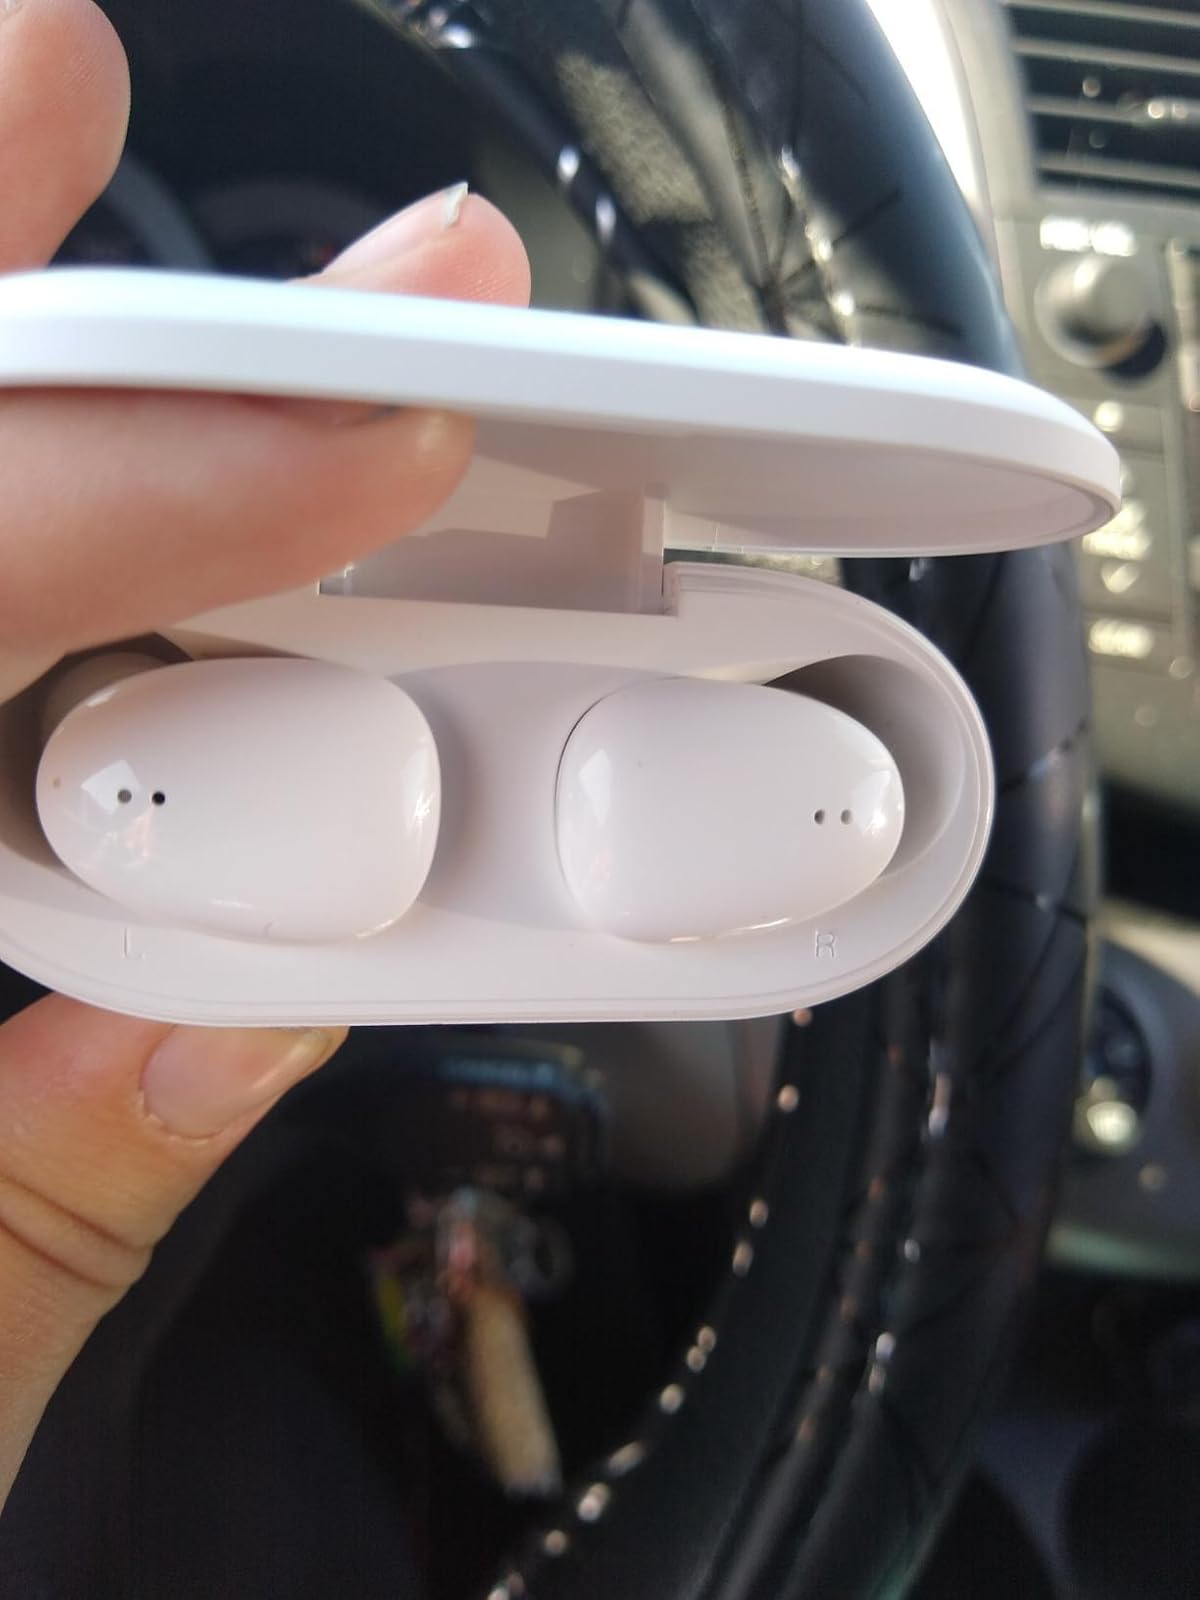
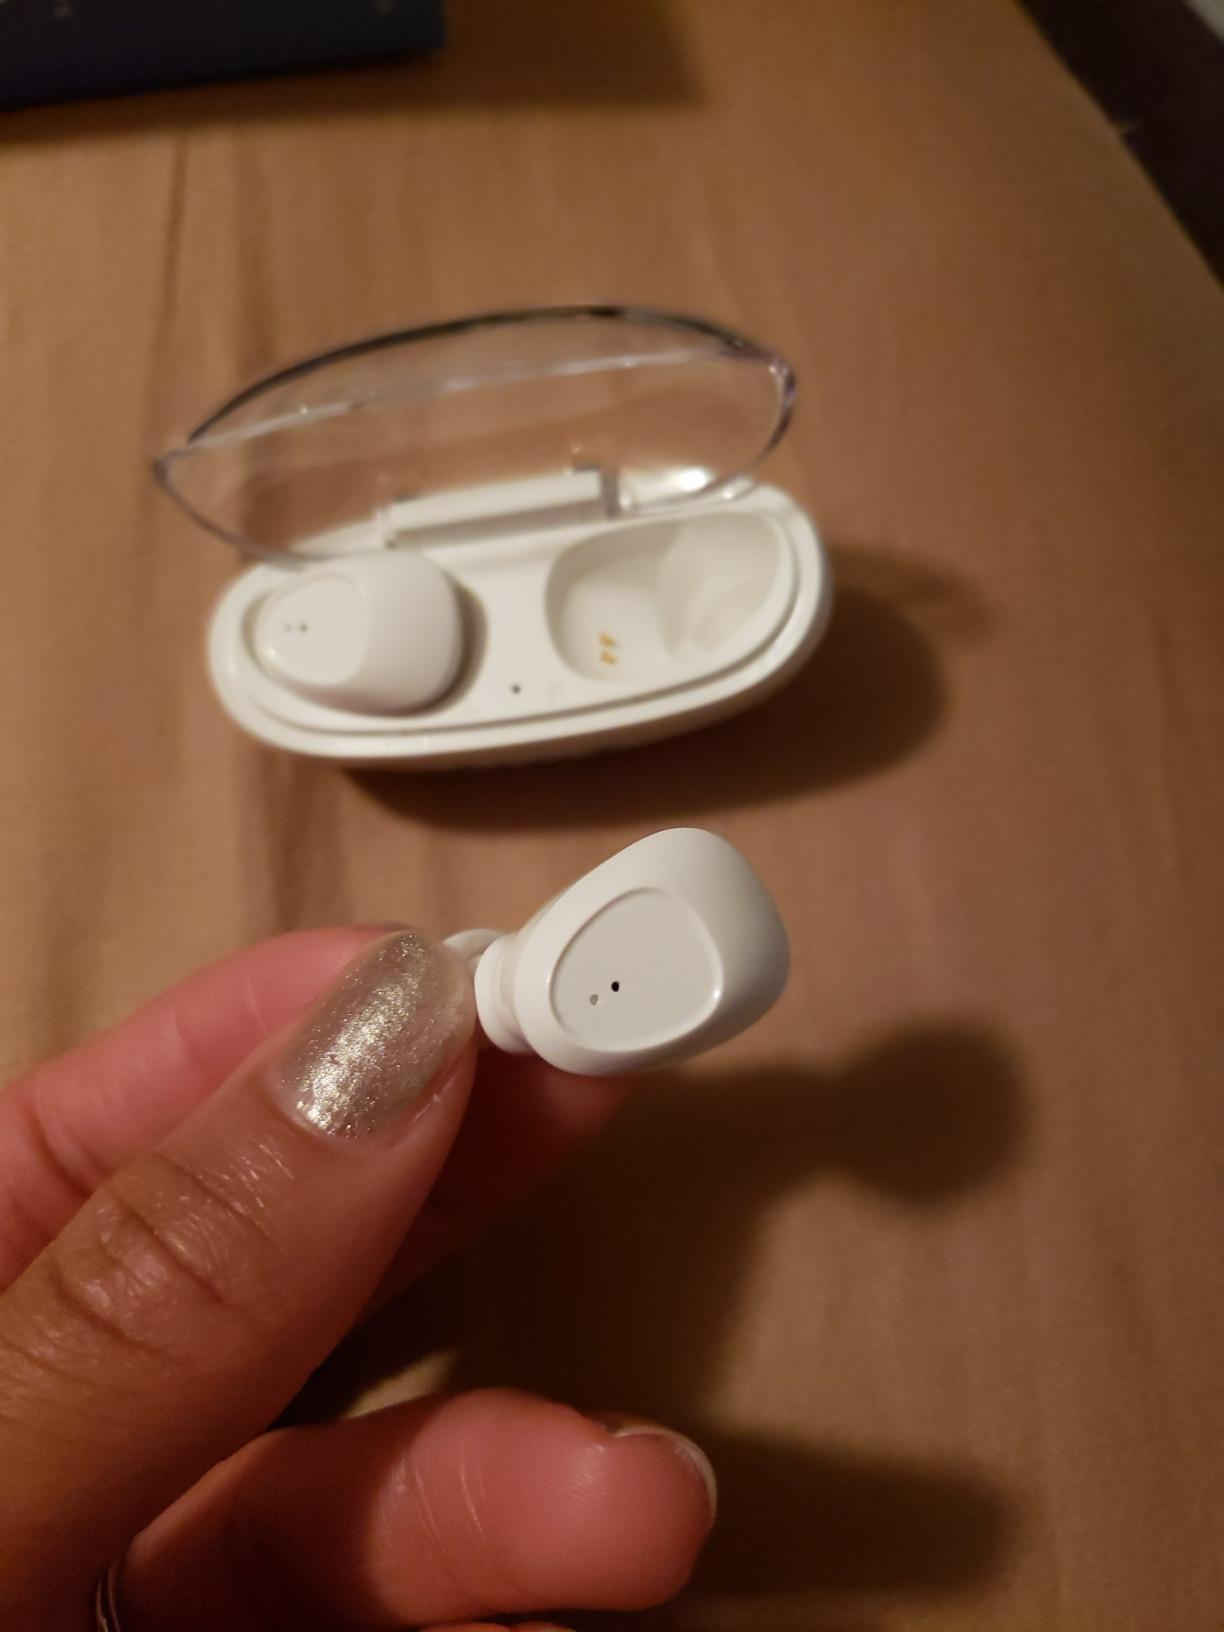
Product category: earbuds
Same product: no